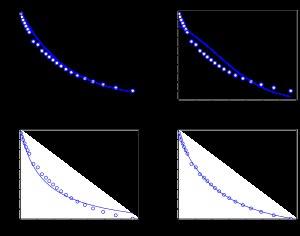
La préoccupation principale de la fiabilité est de prédire la probabilité d'occurrence d'une défaillance d'un système. Ceci se fait en établissant une loi de fiabilité.